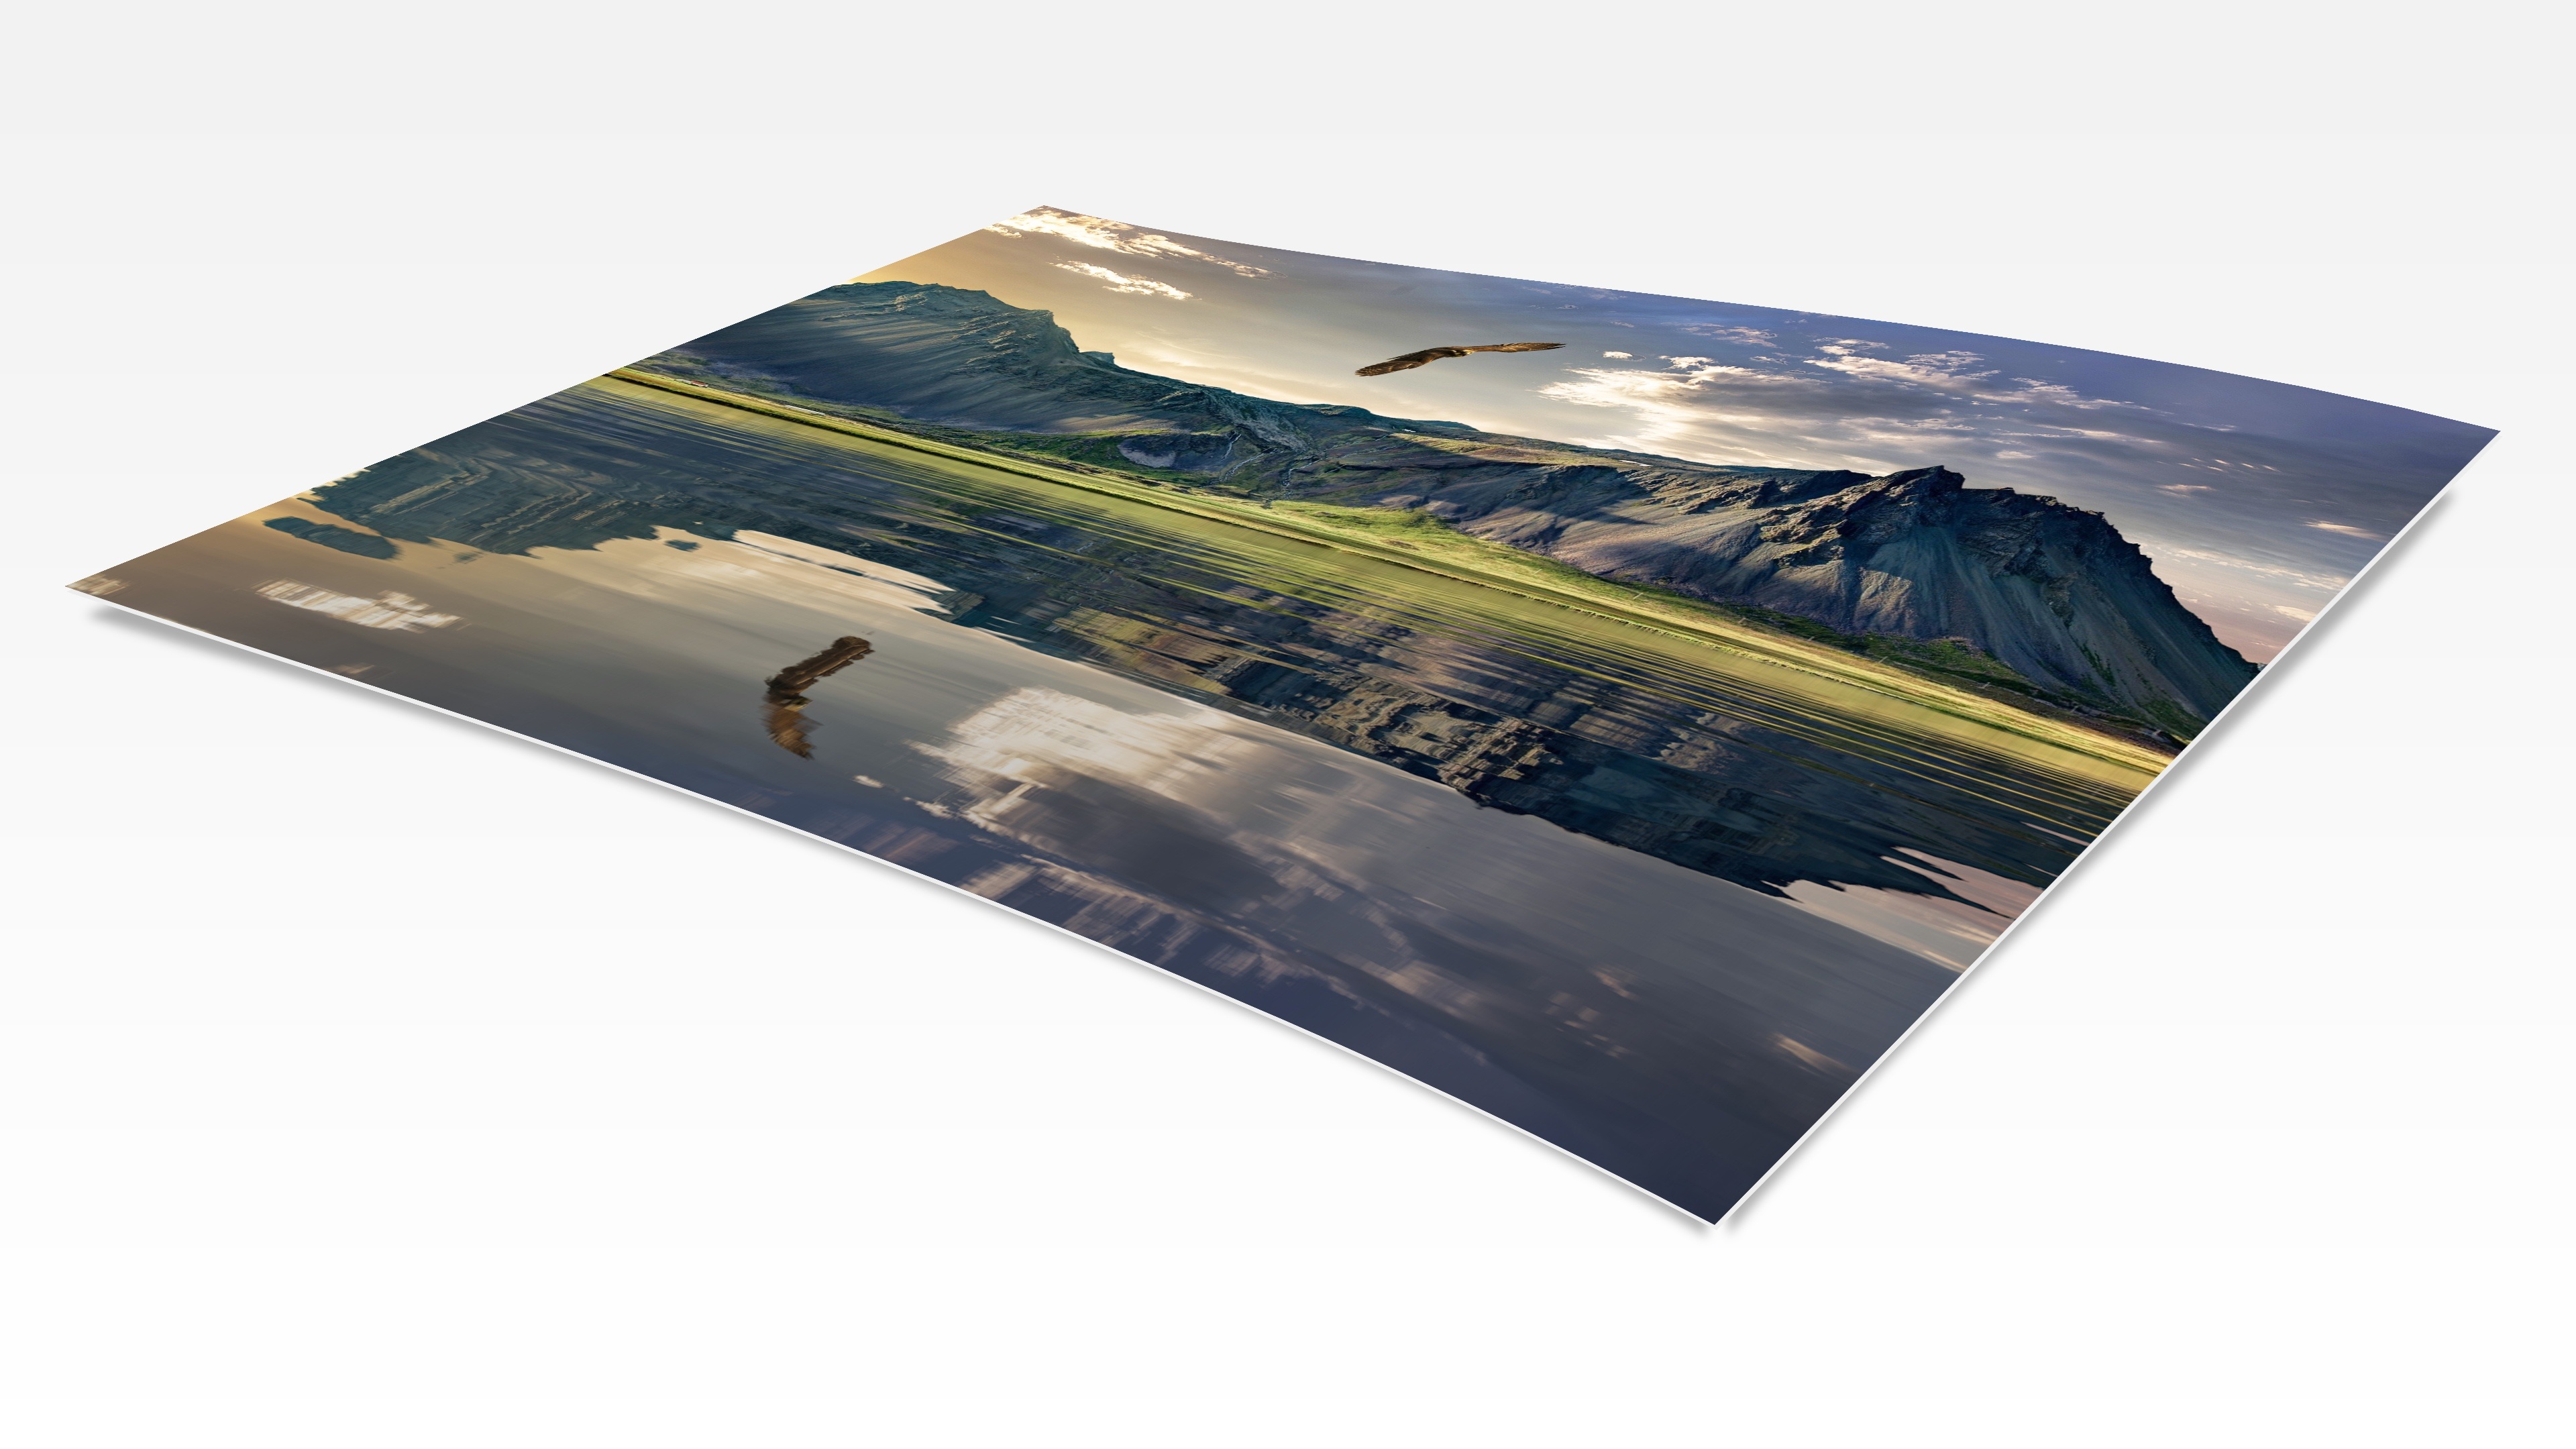
landscape, water, nature, bird, sky, sun, sunset, lake, dawn, photo, heaven, eagle, paper, material, surface, tablecloth, clouds, mountains, photo paper